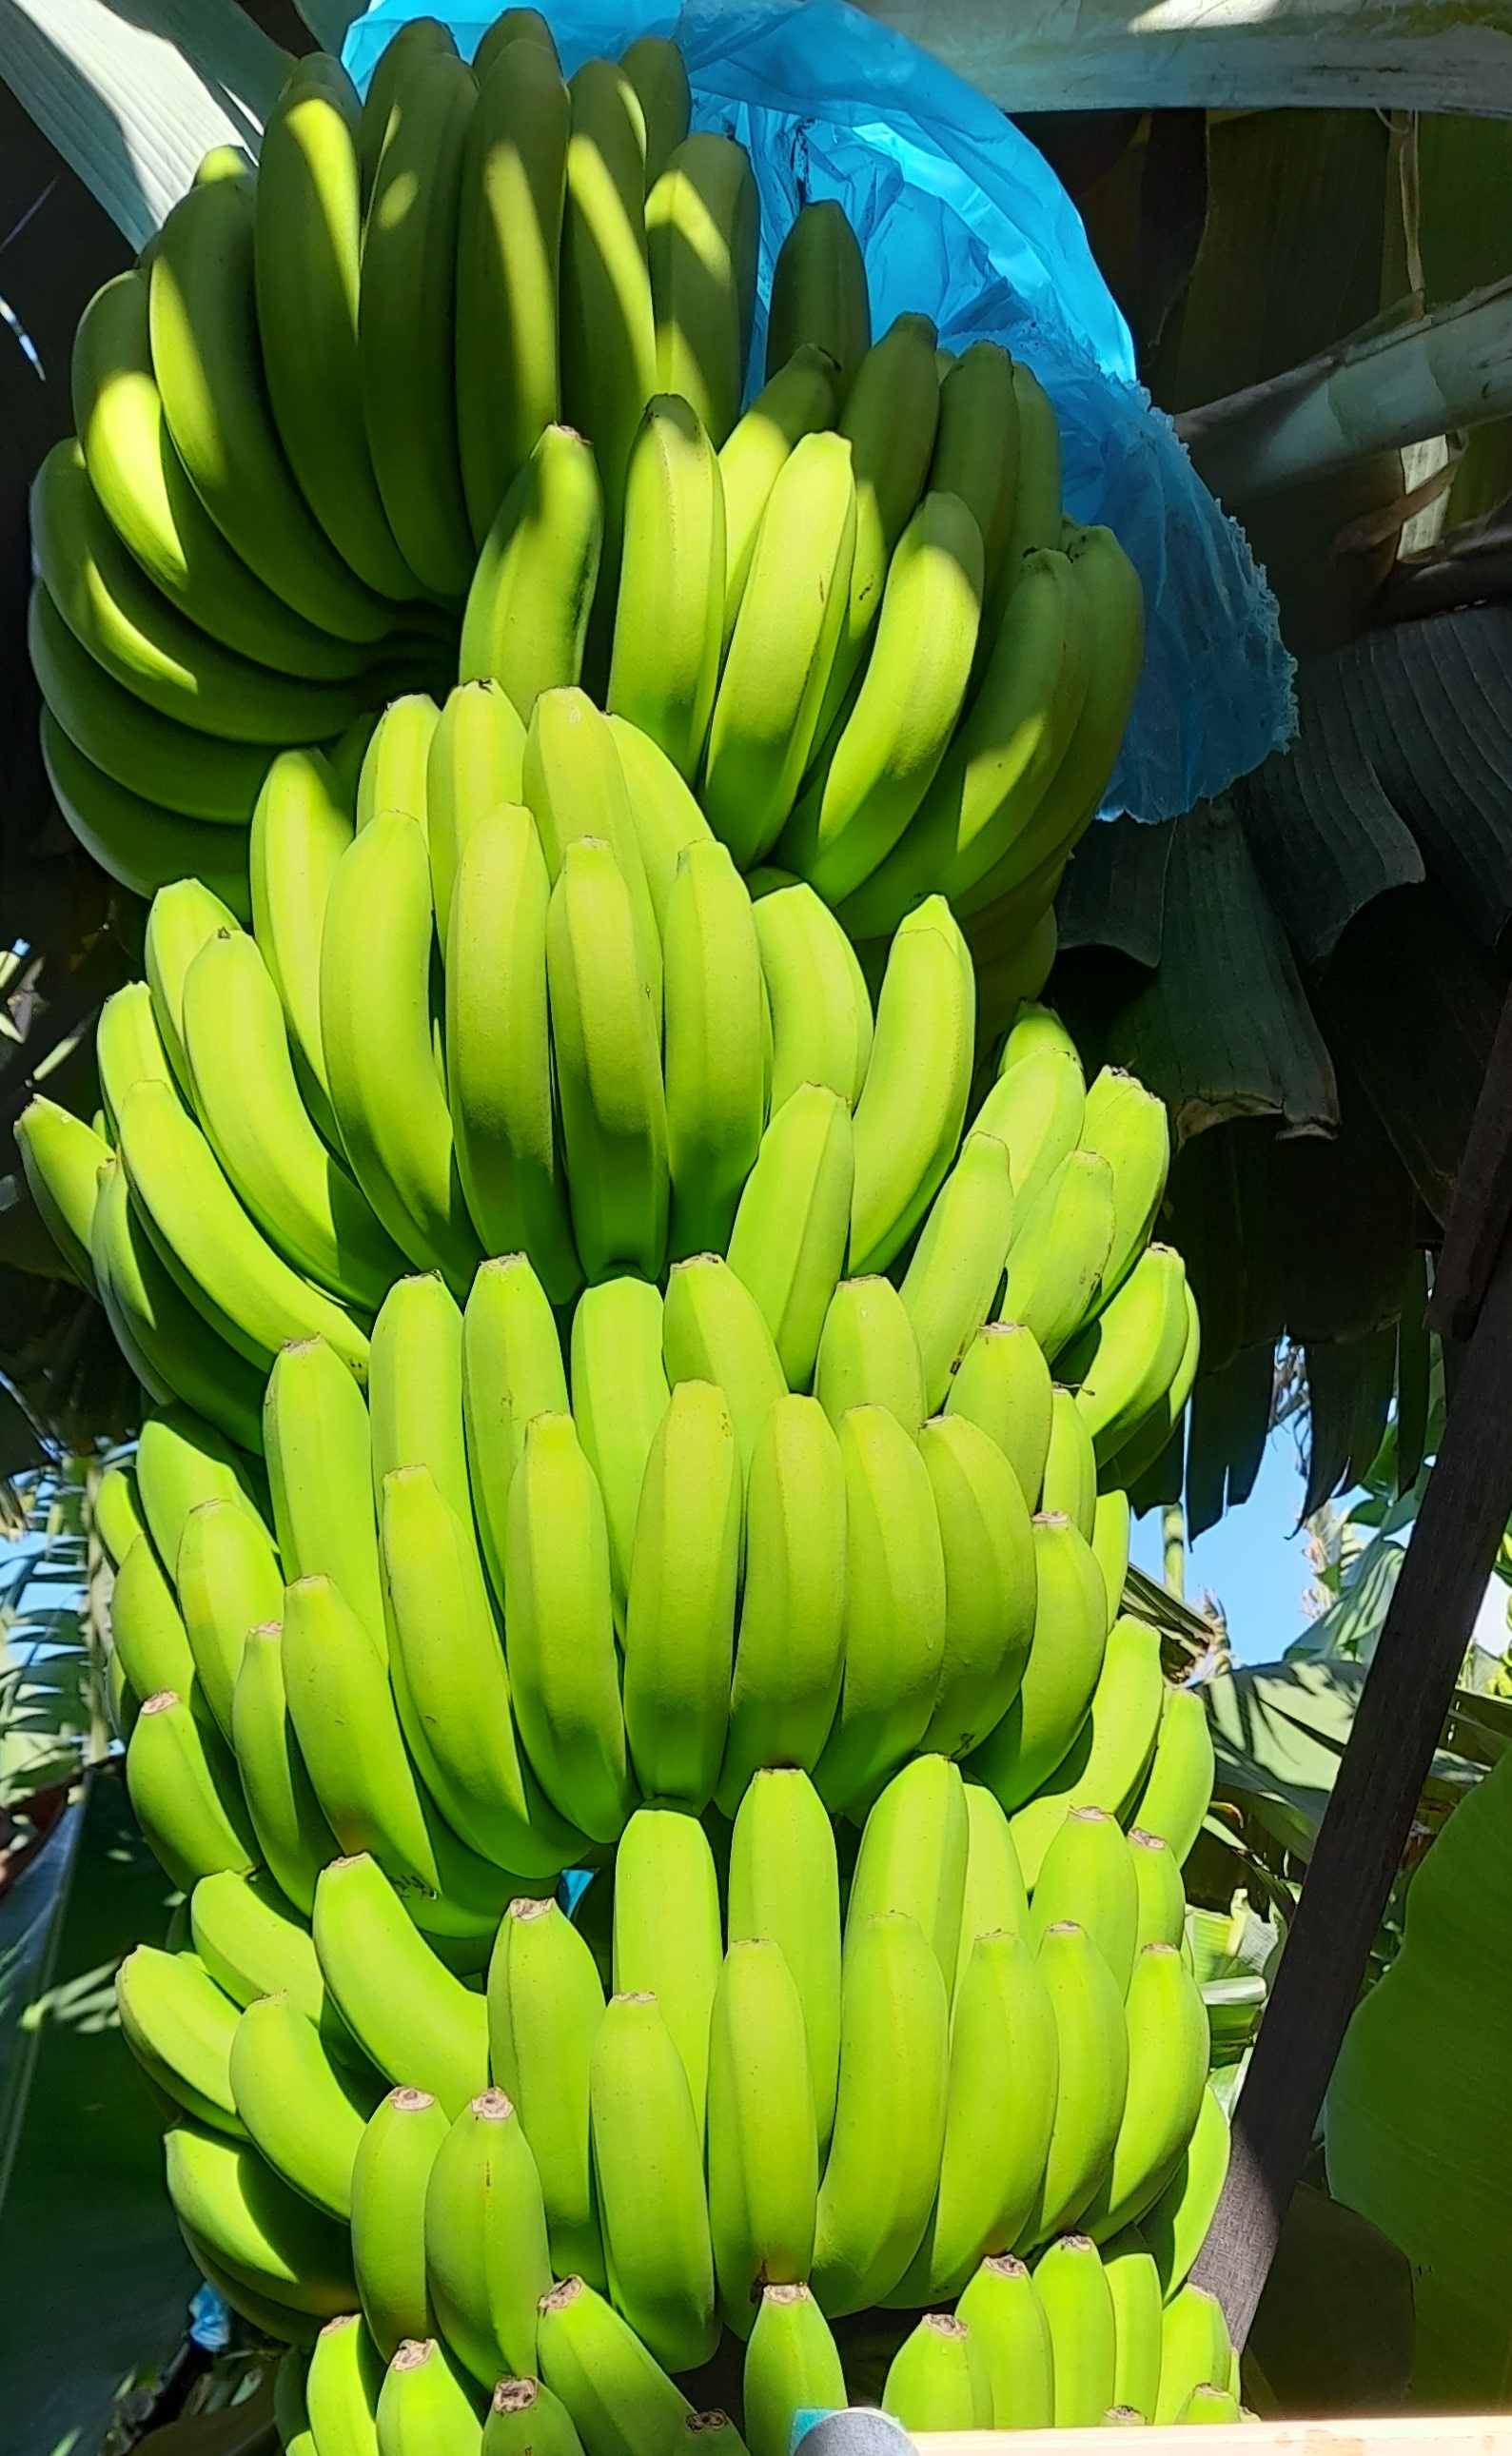
Label: Cut